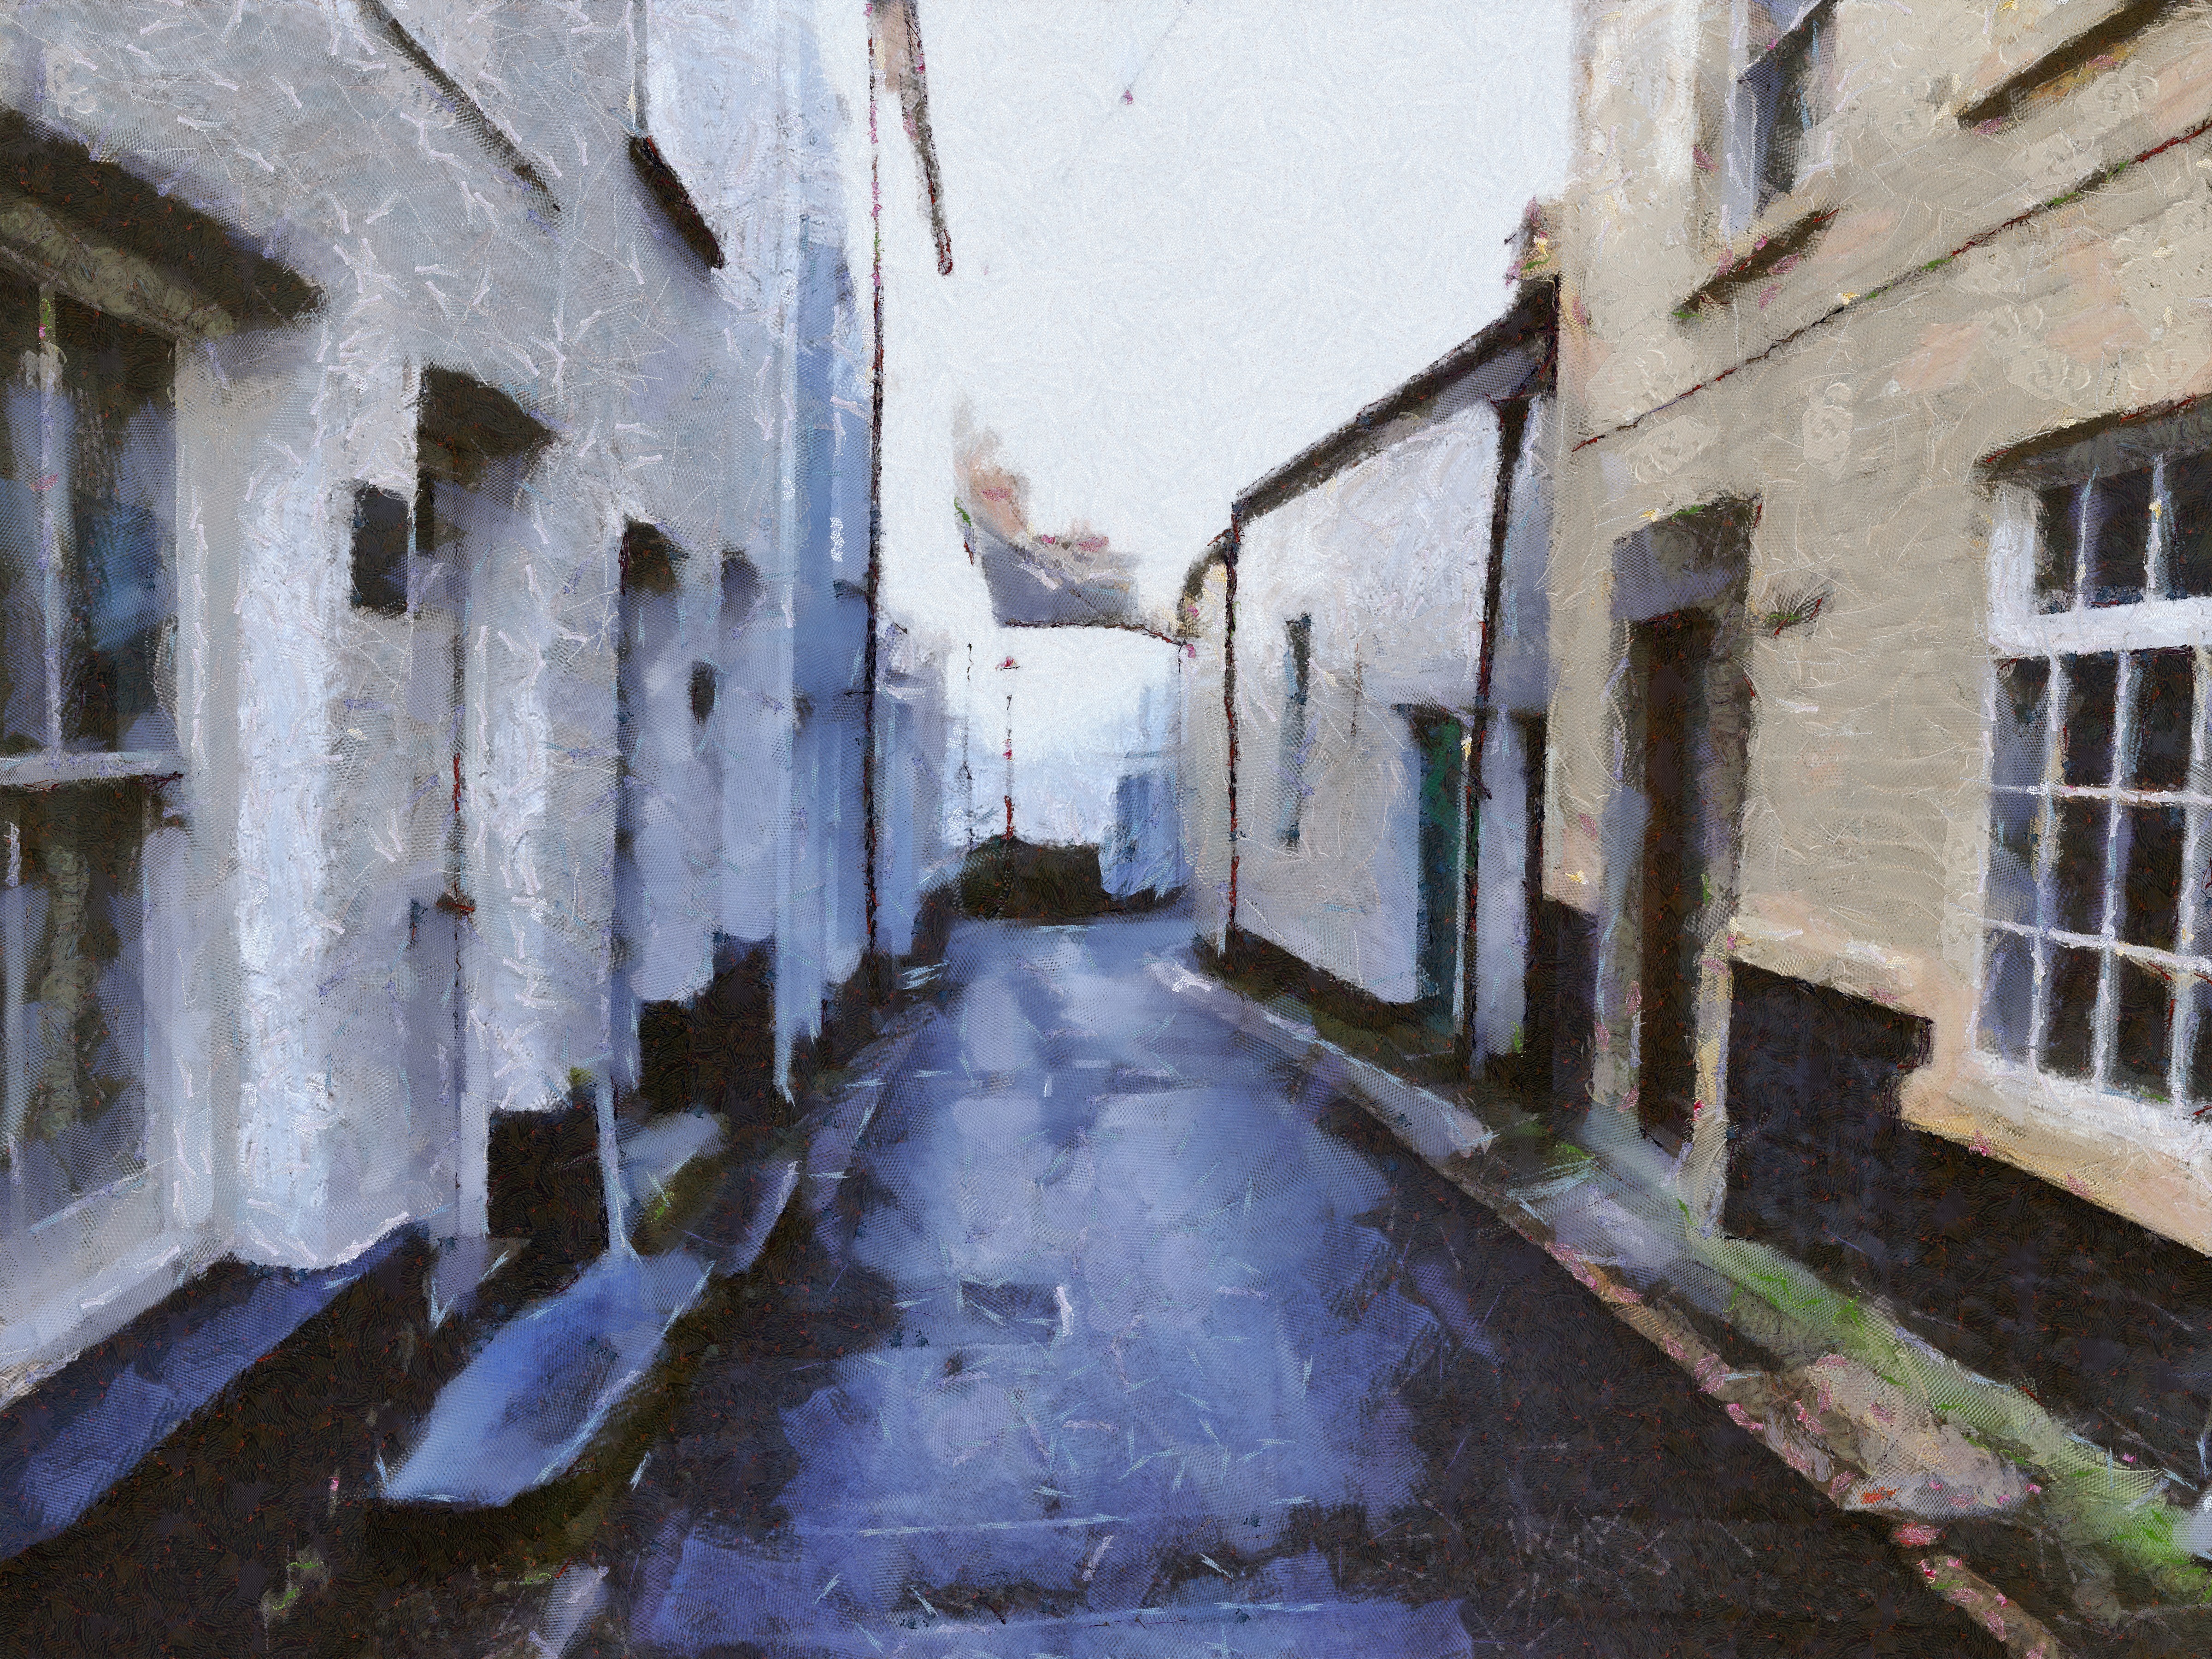
architecture, road, street, town, alley, wall, narrow, village, lane, waterway, painting, buildings, infrastructure, homes, houses, neighbourhood, urban area, residential area, human settlement